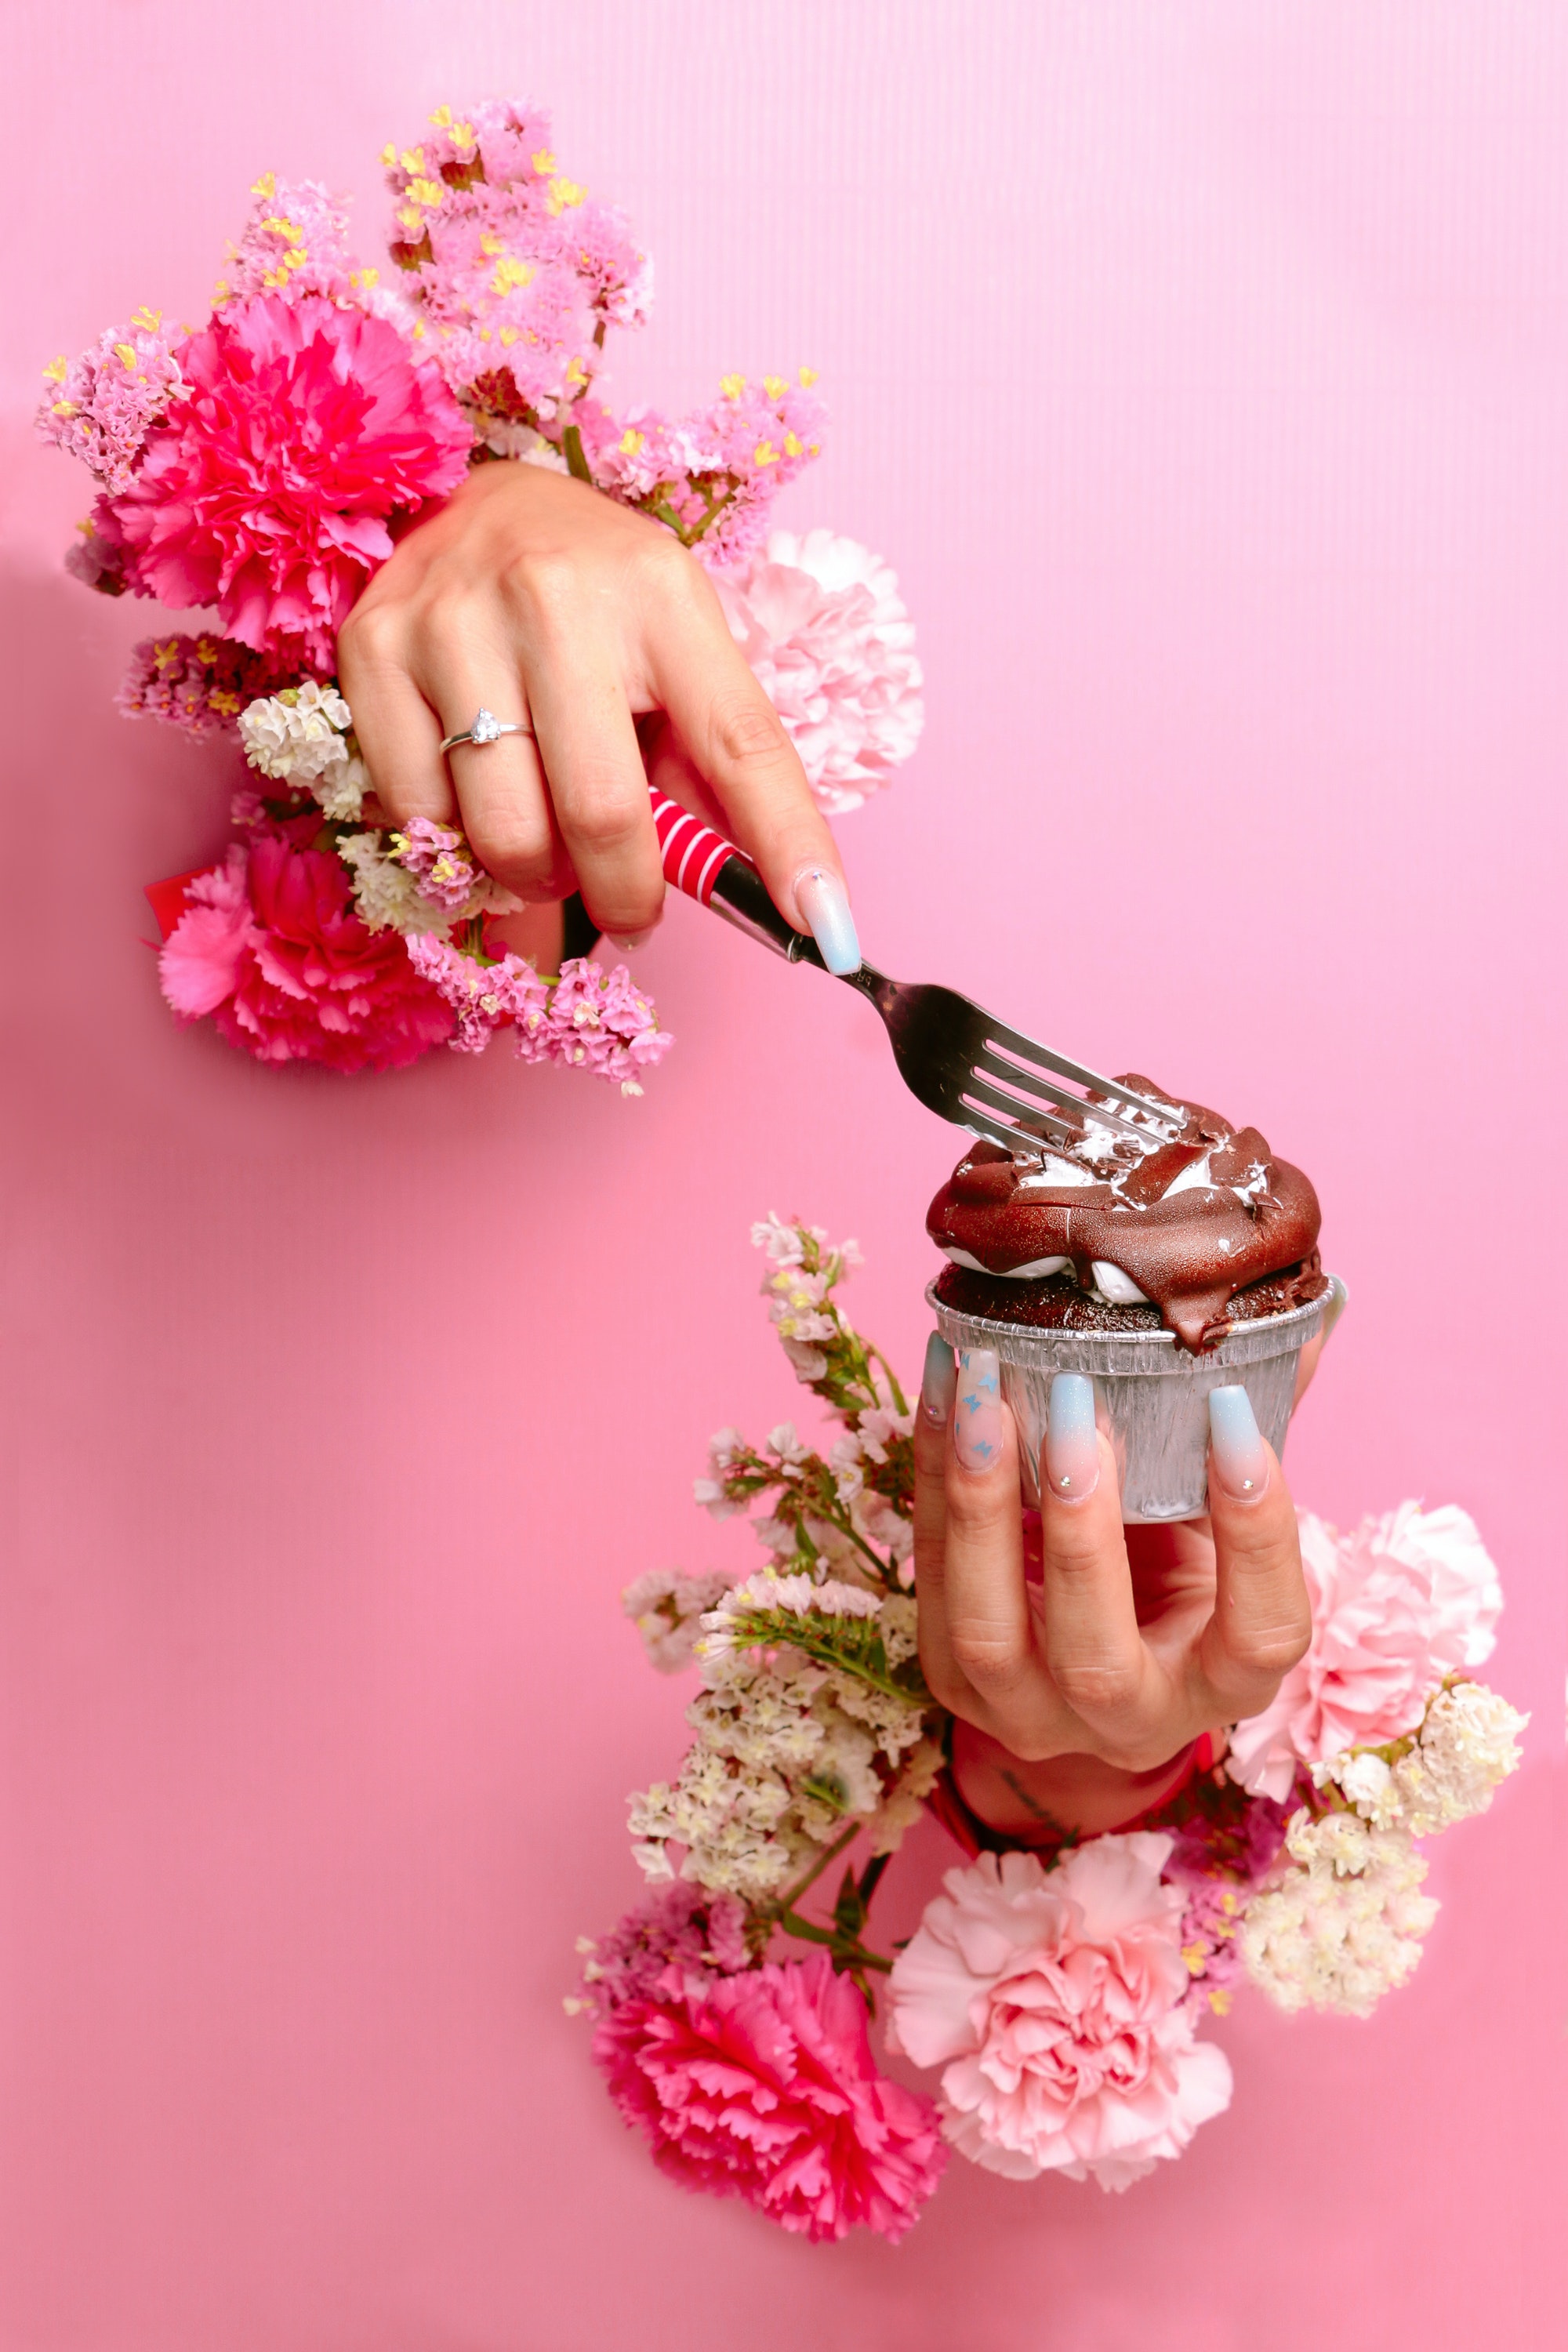
cake, flower, hand, plant, petal, pink, nail, finger, flower arranging, magenta, bouquet, drinkware, jewellery, wedding ceremony supply, cut flowers, wrist, peach, headpiece, floral design, artificial flower, event, fashion accessory, ornament, font, spring, cosmetics, flowering plant, sweetness, tableware, rose, floristry, still life photography, bracelet, nail care, necklace, manicure, toy, centrepiece, rose family